U2

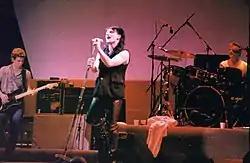
U2 performing in Sydney in September 1984 on the Unforgettable Fire Tour

On the subsequent 1983 War Tour of Europe, the US and Japan, the band played progressively larger venues, moving from clubs to halls to arenas. Bono attempted to engage the growing audiences with theatrical, often dangerous antics, climbing scaffolding and lighting rigs and jumping into the audience. The sight of Bono waving a white flag during performances of "Sunday Bloody Sunday" became the tour's iconic image. The band played several dates at large European and American music festivals, including a performance at the US Festival on Memorial Day weekend for an audience of 125,000 people. Nearly rained out, the group's 5 June 1983 concert at Red Rocks Amphitheatre was singled out by "Rolling Stone" as one of "50 Moments that Changed the History of Rock and Roll". The show was recorded for the concert video "", and was one of several concerts from the tour captured on their live album "Under a Blood Red Sky". The releases received extensive play on MTV and the radio, expanding the band's audience and showcasing their prowess as a live act. During the tour, the group established a new tradition by closing concerts with the "War" track "40", during which the Edge and Clayton would exchange instruments and the band members would leave the stage one by one as the crowd continued to sing the refrain "How long to sing this song?". The War Tour was U2's first profitable tour, grossing about .